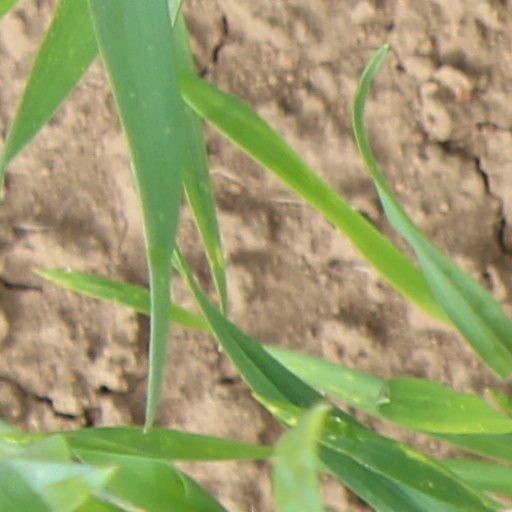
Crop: wheat